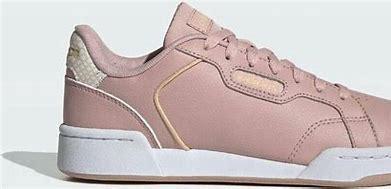
Brand: Adidas
Model: Roguera